History of Shepherd's Bush

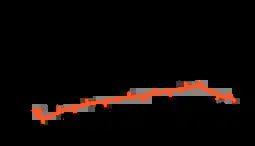
Central London Railway route approved in 1907

In 1900 the Central London Railway (CLR) opened its Shepherd's Bush station, now the Central line station, at the east end of Shepherd's Bush Green. The line was formally inaugurated by the Prince of Wales, later King Edward VII, on 27 June. The Central London Railway (CLR), also known as the "Twopenny Tube", was a deep-level, underground "tube" railway that opened in London in 1900. Today, the CLR's tunnels and stations form the central section of the London Underground's Central line.